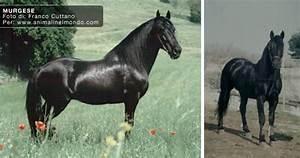
horse